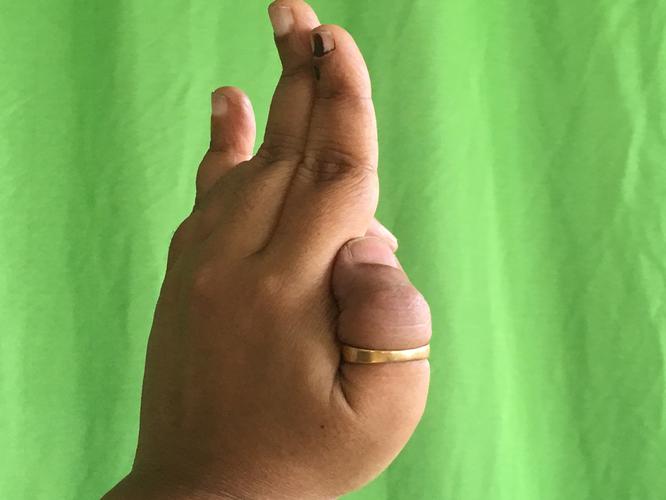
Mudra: Ardhapathaka
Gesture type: single_hand